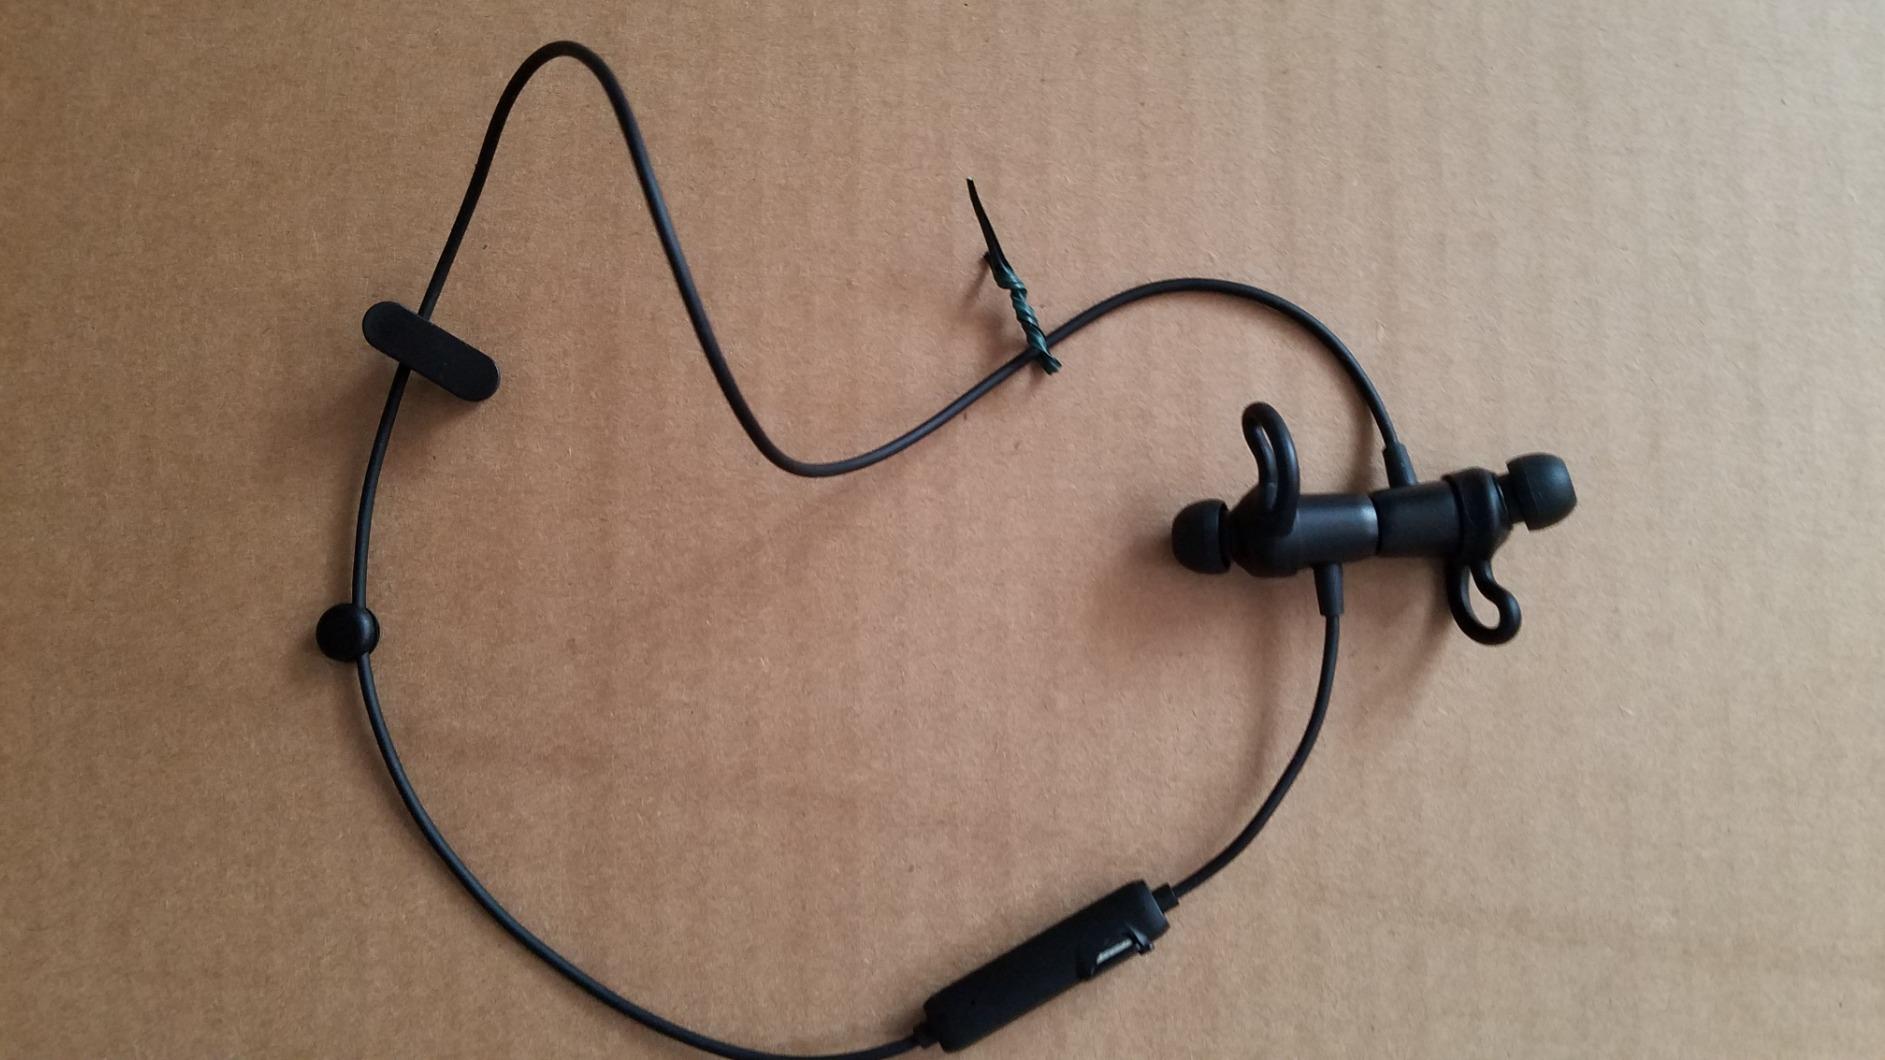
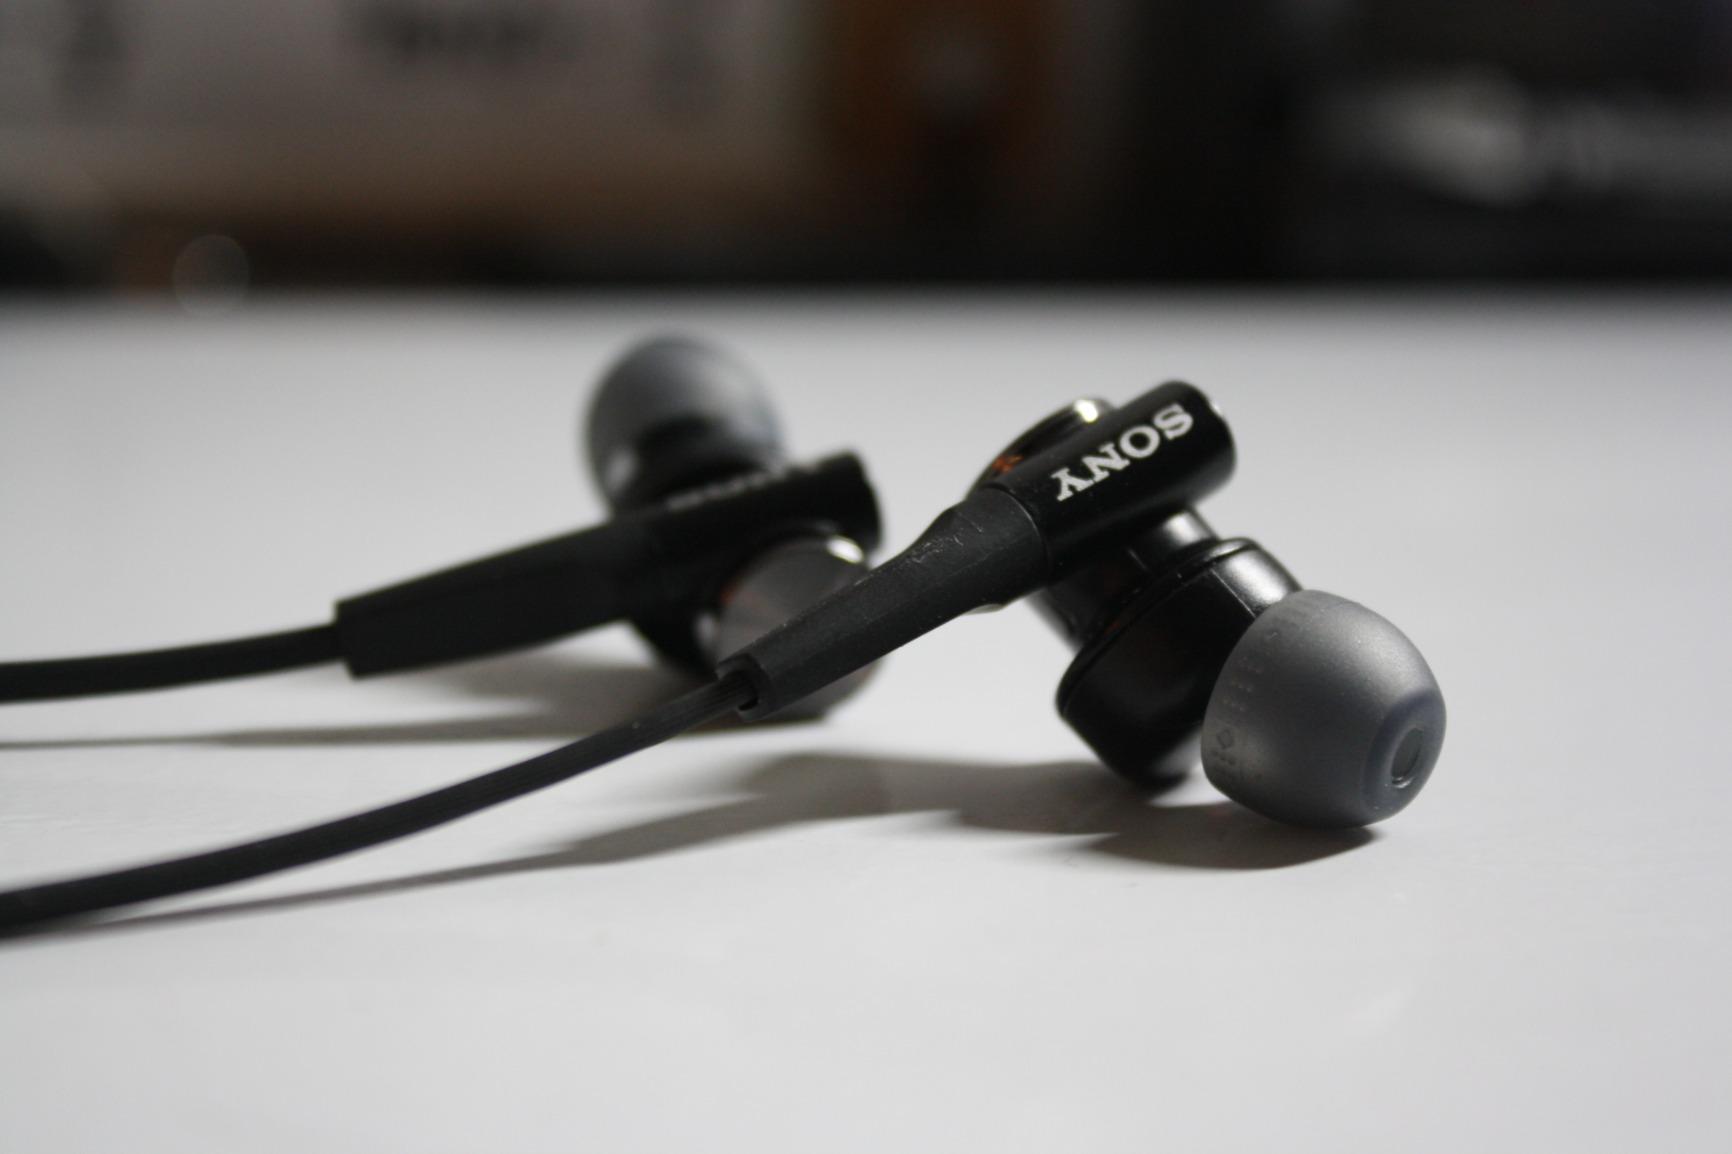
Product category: headphones
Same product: no